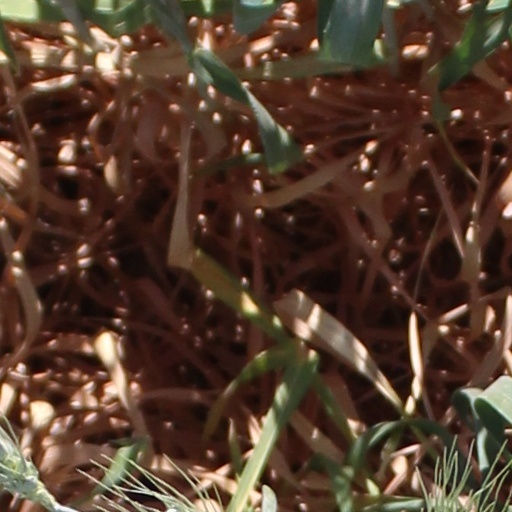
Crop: wheat